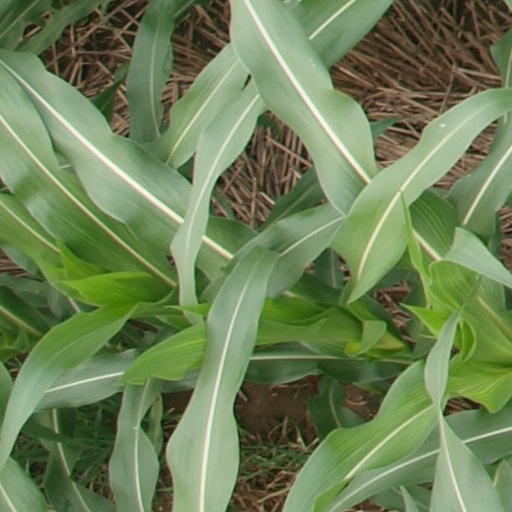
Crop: maize; corn